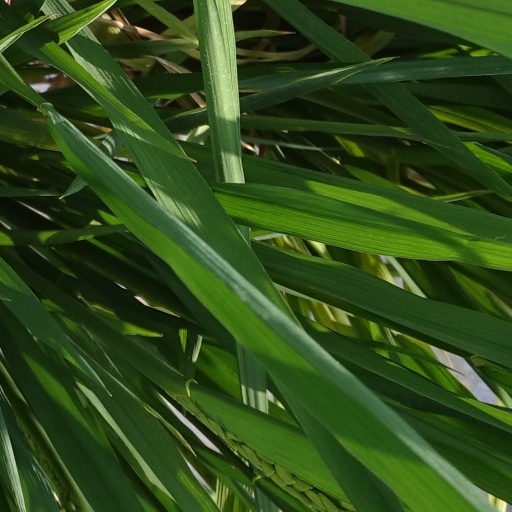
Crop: rice